Demoulas family

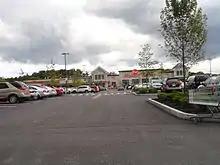
Market Basket store in Bourne

In a 2010 memo to the Board of Directors, Arthur S. Demoulas accused Arthur T. Demoulas of "plundering" millions by paying millions in excessive real estate prices for new Market Basket store locations. One example cited in the memo alleged that Arthur T. had recommended that the company pay $20.9 million to purchase a property in Bourne, Massachusetts, owned by an entity in which he was a major investor. After the sale, Arthur S. had the property appraised by a Boston real estate executive, who valued the property at $9 million. He also accused Arthur T. of paying "grossly excessive fees" to Retail Development and Management Inc., a real estate firmed owned by his brothers-in-law Michael Kettenbach and Joseph Pasquale that oversaw Market Basket's real estate and helped it develop new stores. He and his attorneys argued that the 7.5% of the total development costs "was far in excess" of the prevailing market rate of 2% to 3%. Arthur T. denied his cousin's claim. He argued that Arthur S. trumped up the charges in order to take control of the company and pay himself and the other shareholders more money. Attorneys for Arthur T. noted that Cushman & Wakefield later appraised the Bourne property at $25.5 million. Arthur T. also defended his arrangement with Kettenbach and Pasquale, which he said allowed Market Basket to purchase properties without alerting its competitors, thus avoiding a bidding war and saving the company money. The Board of Directors hired Mel L. Greenberg, a retired judge, to investigate Arthur S.' claims. Greenberg found that there was no wrongdoing by Arthur T. in the purchase of real estate (including the Bourne property) that the fees paid to Retail Development and Management were not excessive. However, he did find that Arthur T. and the Board of Directors had neglected their fiduciary duties by not looking into whether or not the company would have been better off if it had exercised its option to purchase its store in Somersworth, New Hampshire, instead of renting it from a company in which Arthur T. and his family owned a 55% stake.